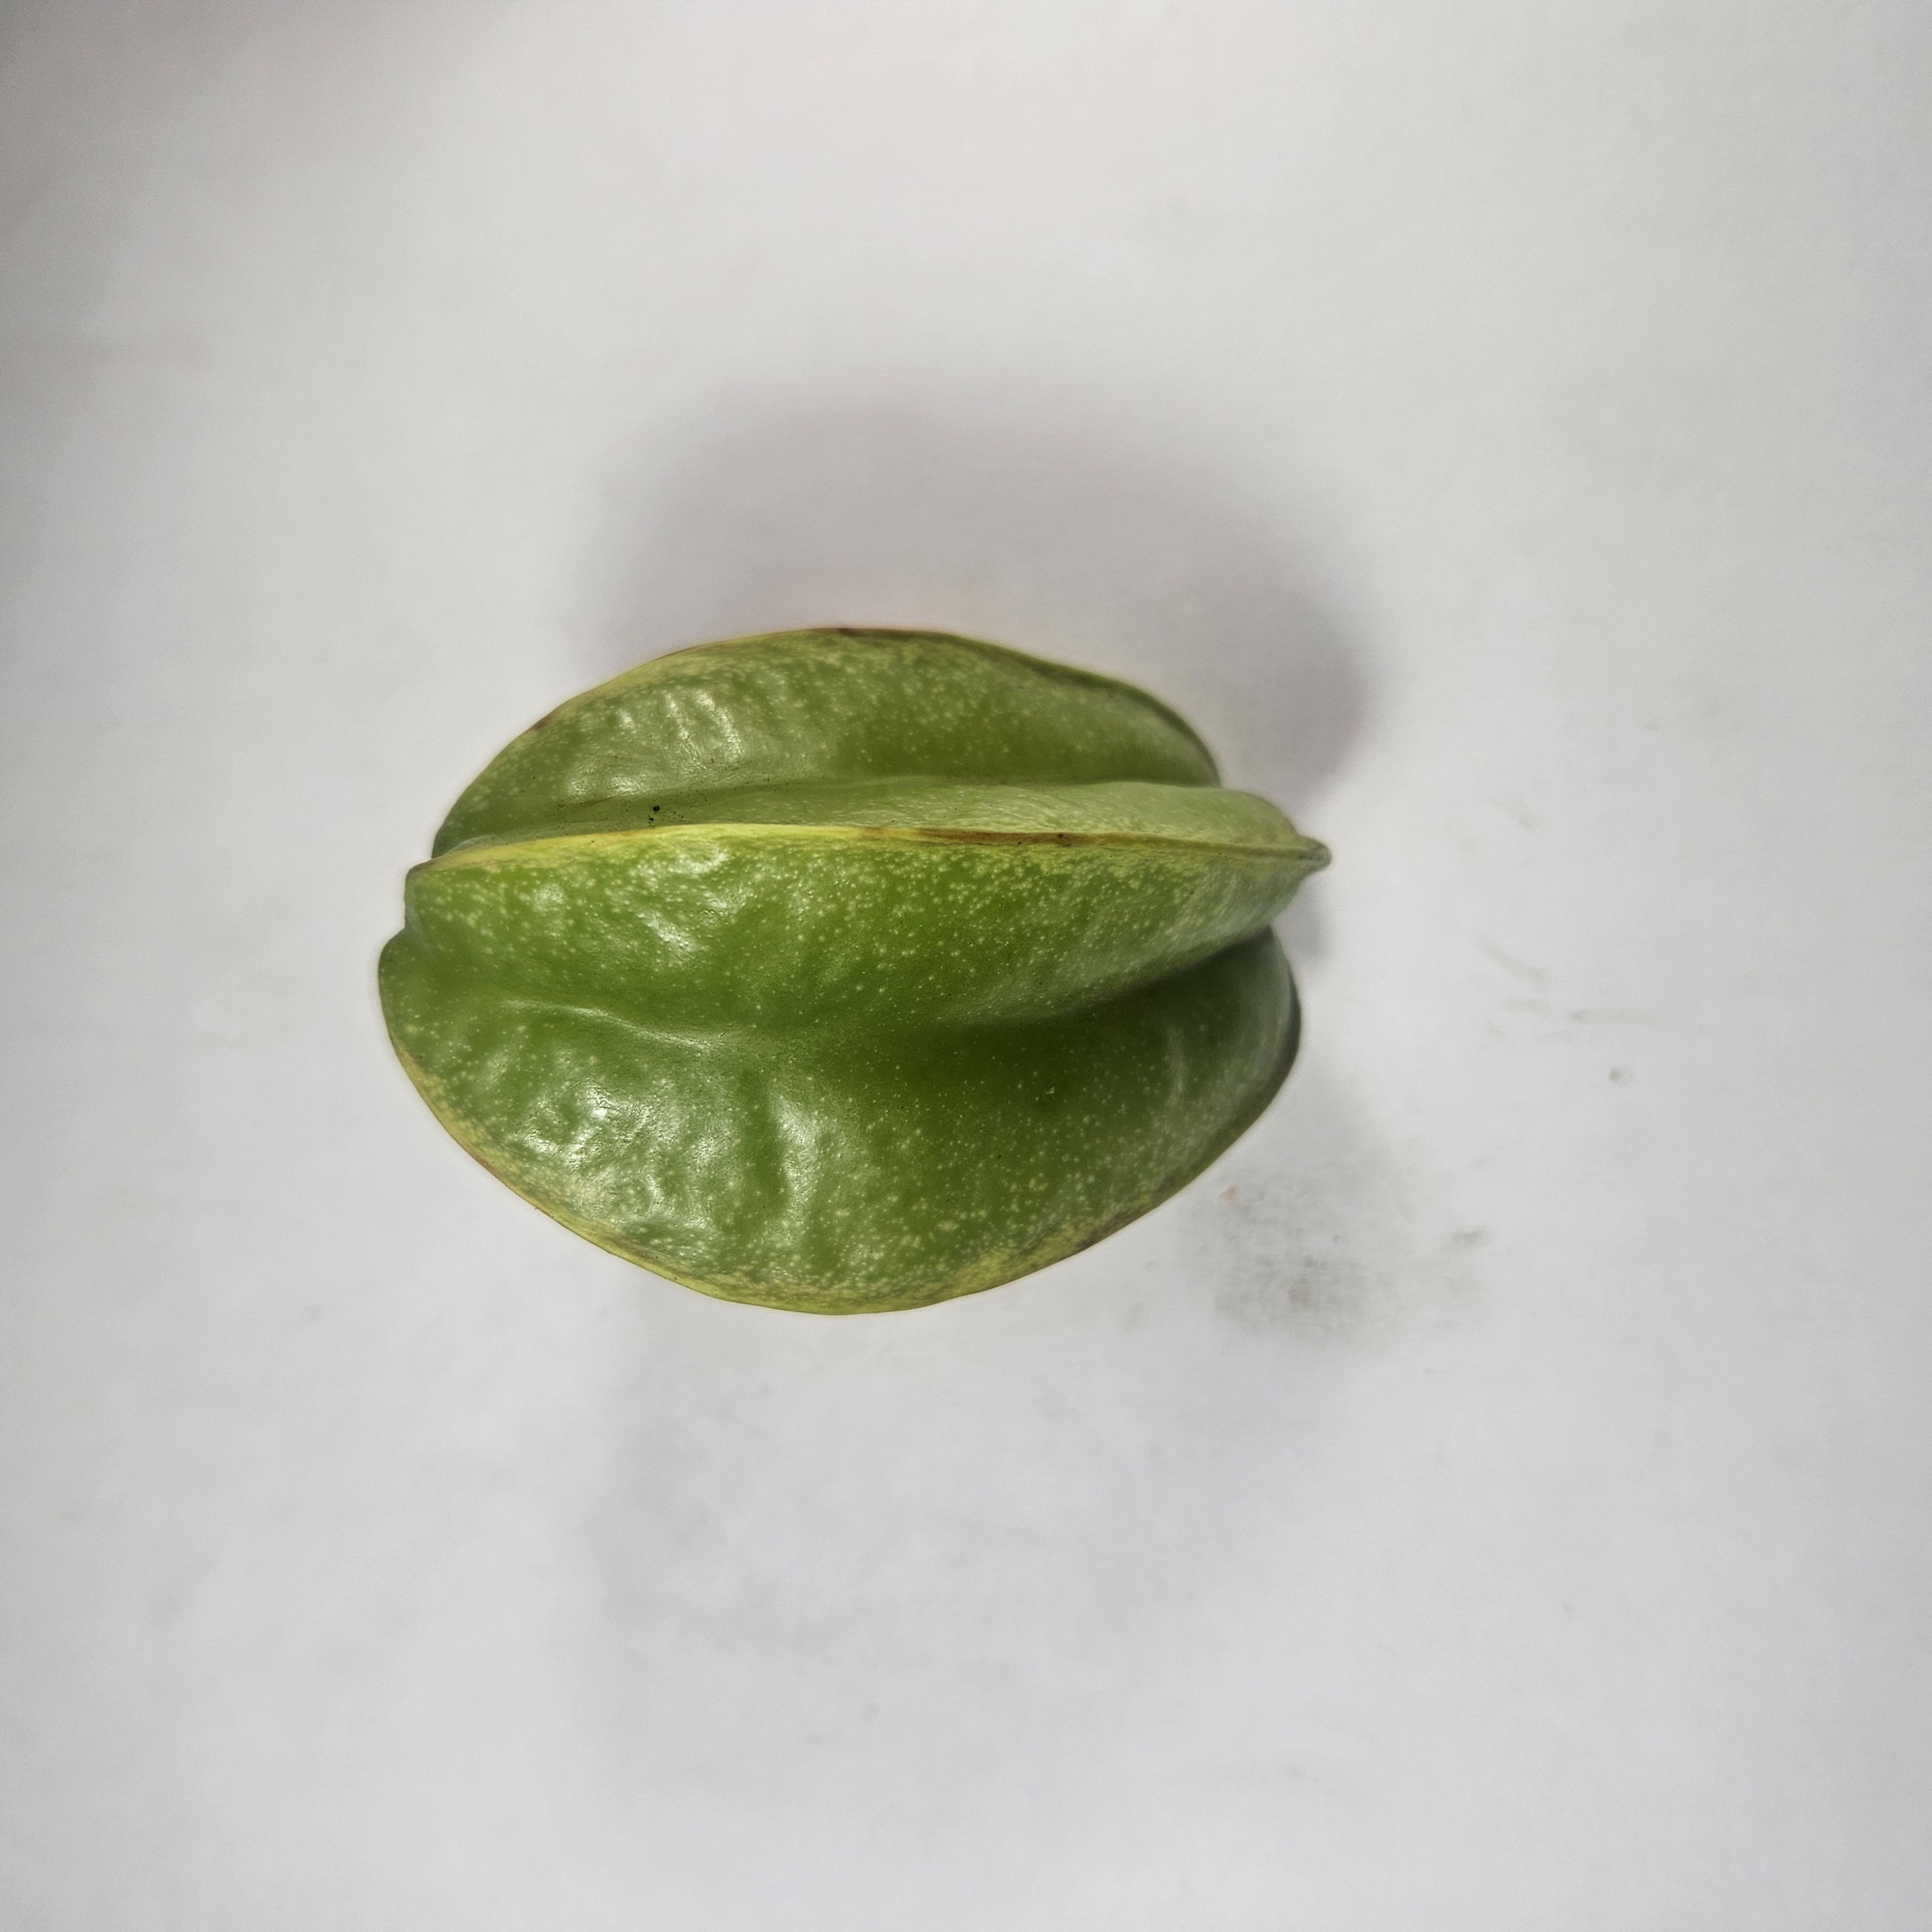
Label: Healthy Fruits